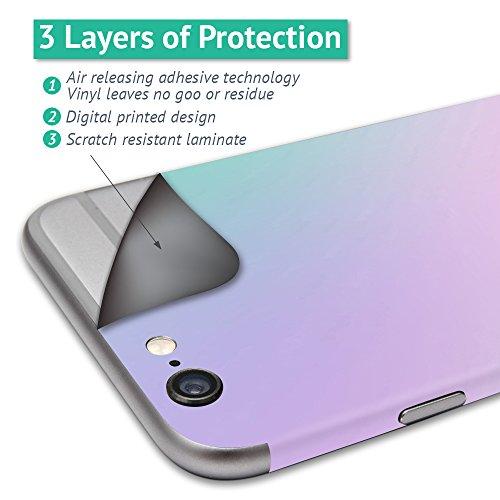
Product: MightySkins Skin Compatible with Swagtron Swagger Powered Electric Scooter wrap Cover Sticker Skins in Bloom
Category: Sports & Outdoors | Outdoor Recreation | Skates, Skateboards & Scooters | Scooters & Equipment | Accessories
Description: This decal skin is designed to fit Swagger by Swagtron Only.
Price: $19.99
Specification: ProductDimensions:9x0.1x6inches|ItemWeight:0.16ounces|ShippingWeight:1pounds(Viewshippingratesandpolicies)|ASIN:B01MSWNJ2V|Itemmodelnumber:SWSWAG-InBloom